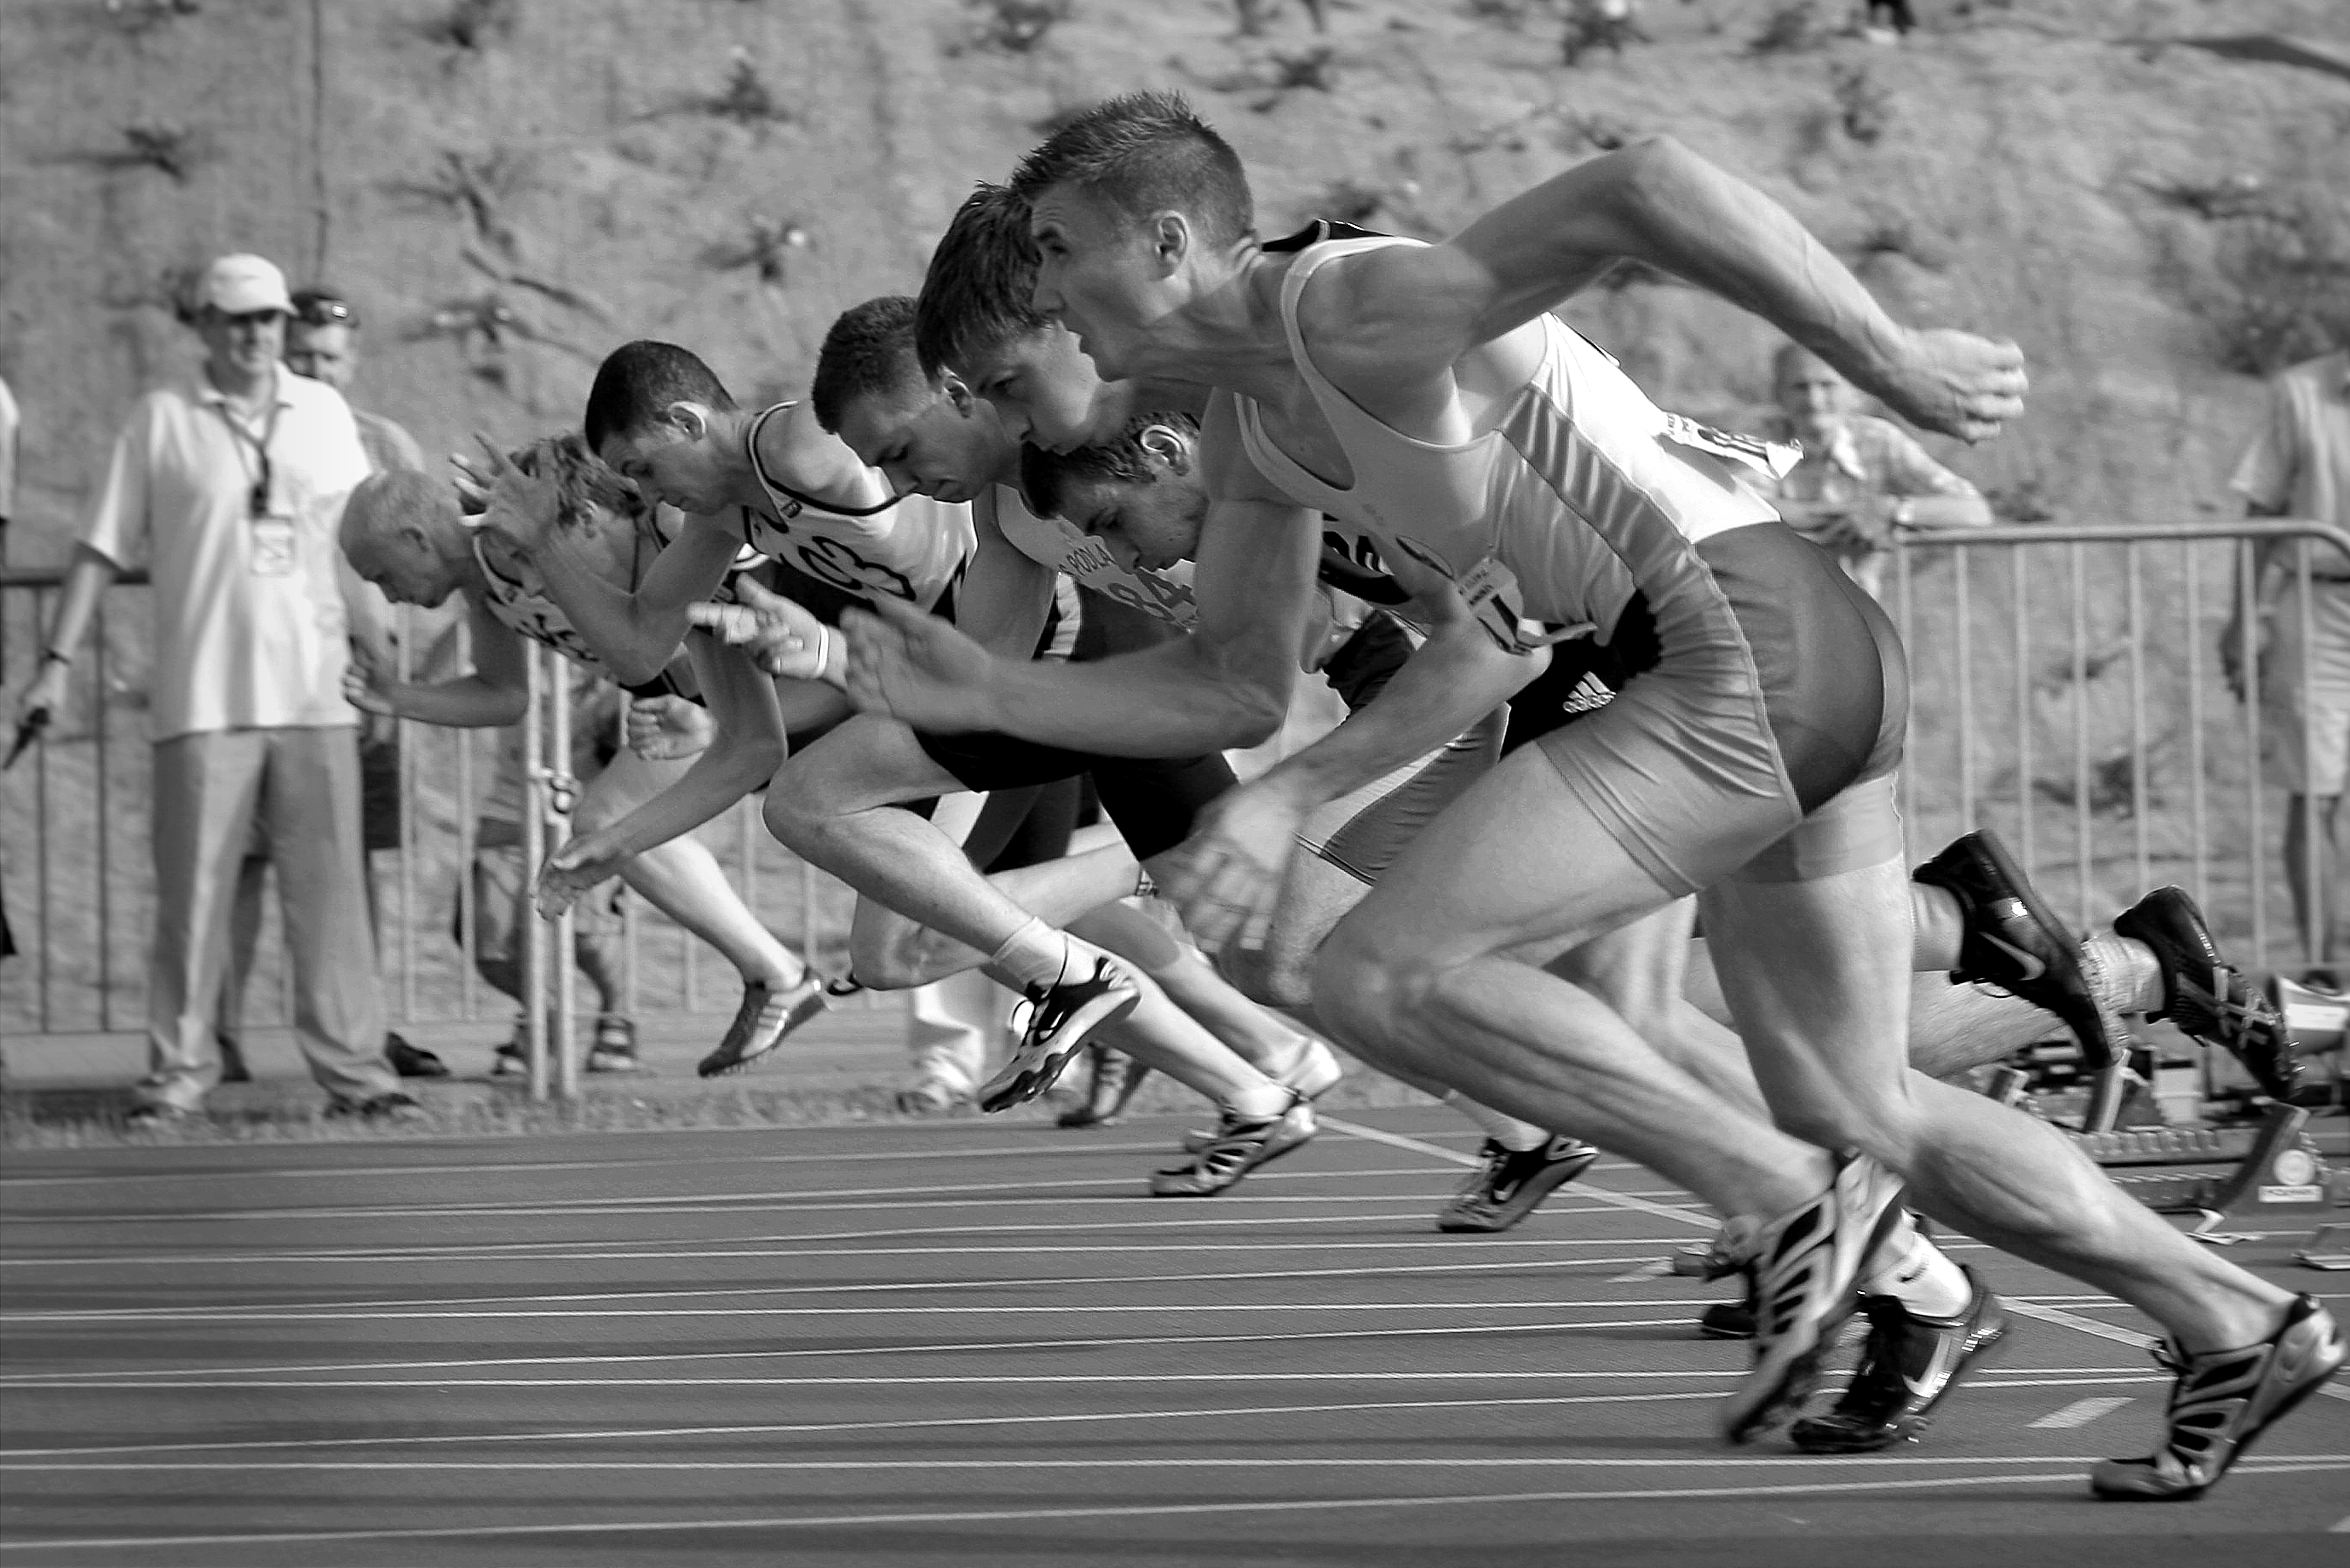
black and white, people, track, running, run, dance, monochrome, lane, fitness, competition, sports, course, runners, players, athletics, athletes, sprint, entertainment, performing arts, running shoes, monochrome photography, modern dance, concert dance